Errors of Youth

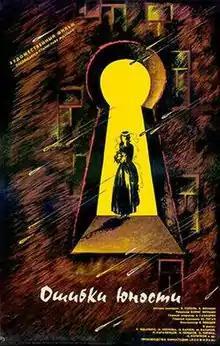
Film poster

Errors of Youth ("Oshibki yunosti") is a Soviet drama film directed in 1978 by Boris Frumin. It was screened in the Un Certain Regard section at the 1989 Cannes Film Festival. The "critical realism" is reported to have delayed the release; Frumin left the Soviet Union in 1979 and was in 1988 invited back to complete it.